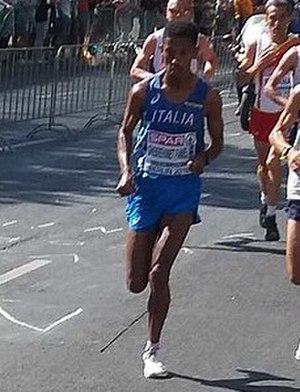
Eyob Gebrehiwet Faniel est un athlète italien, spécialiste du marathon.